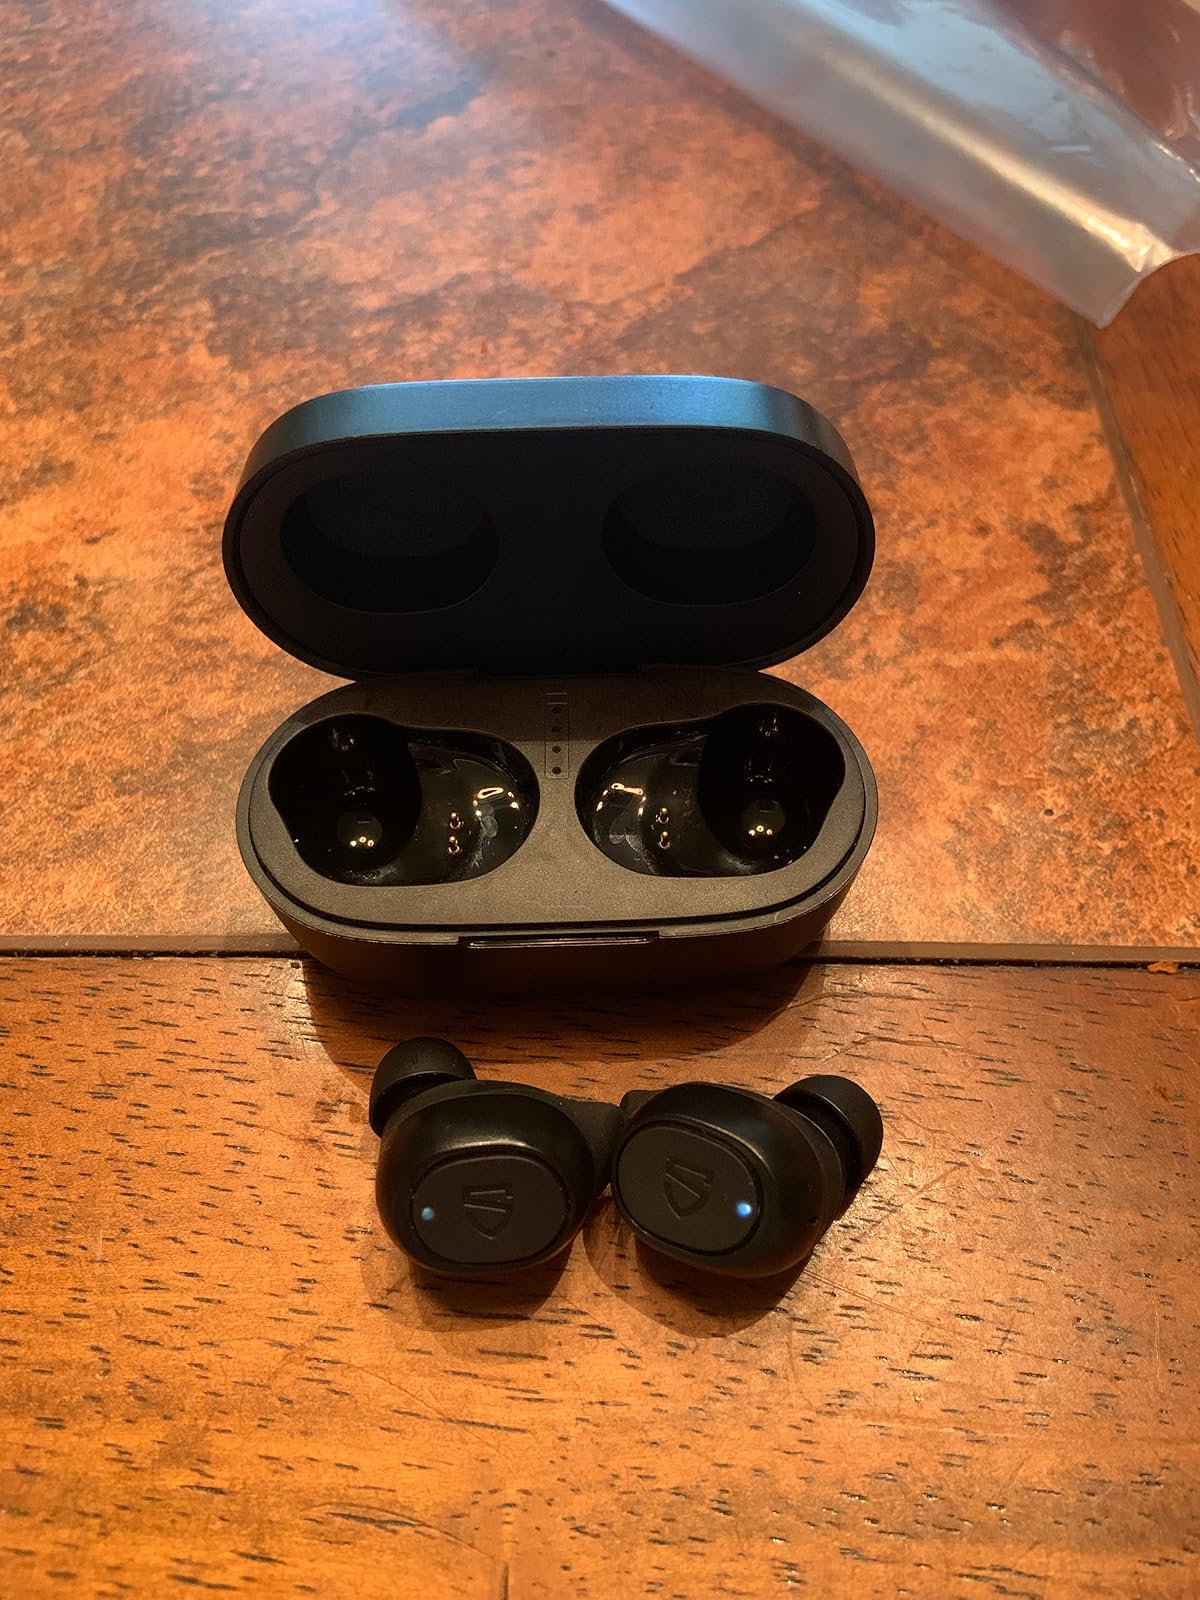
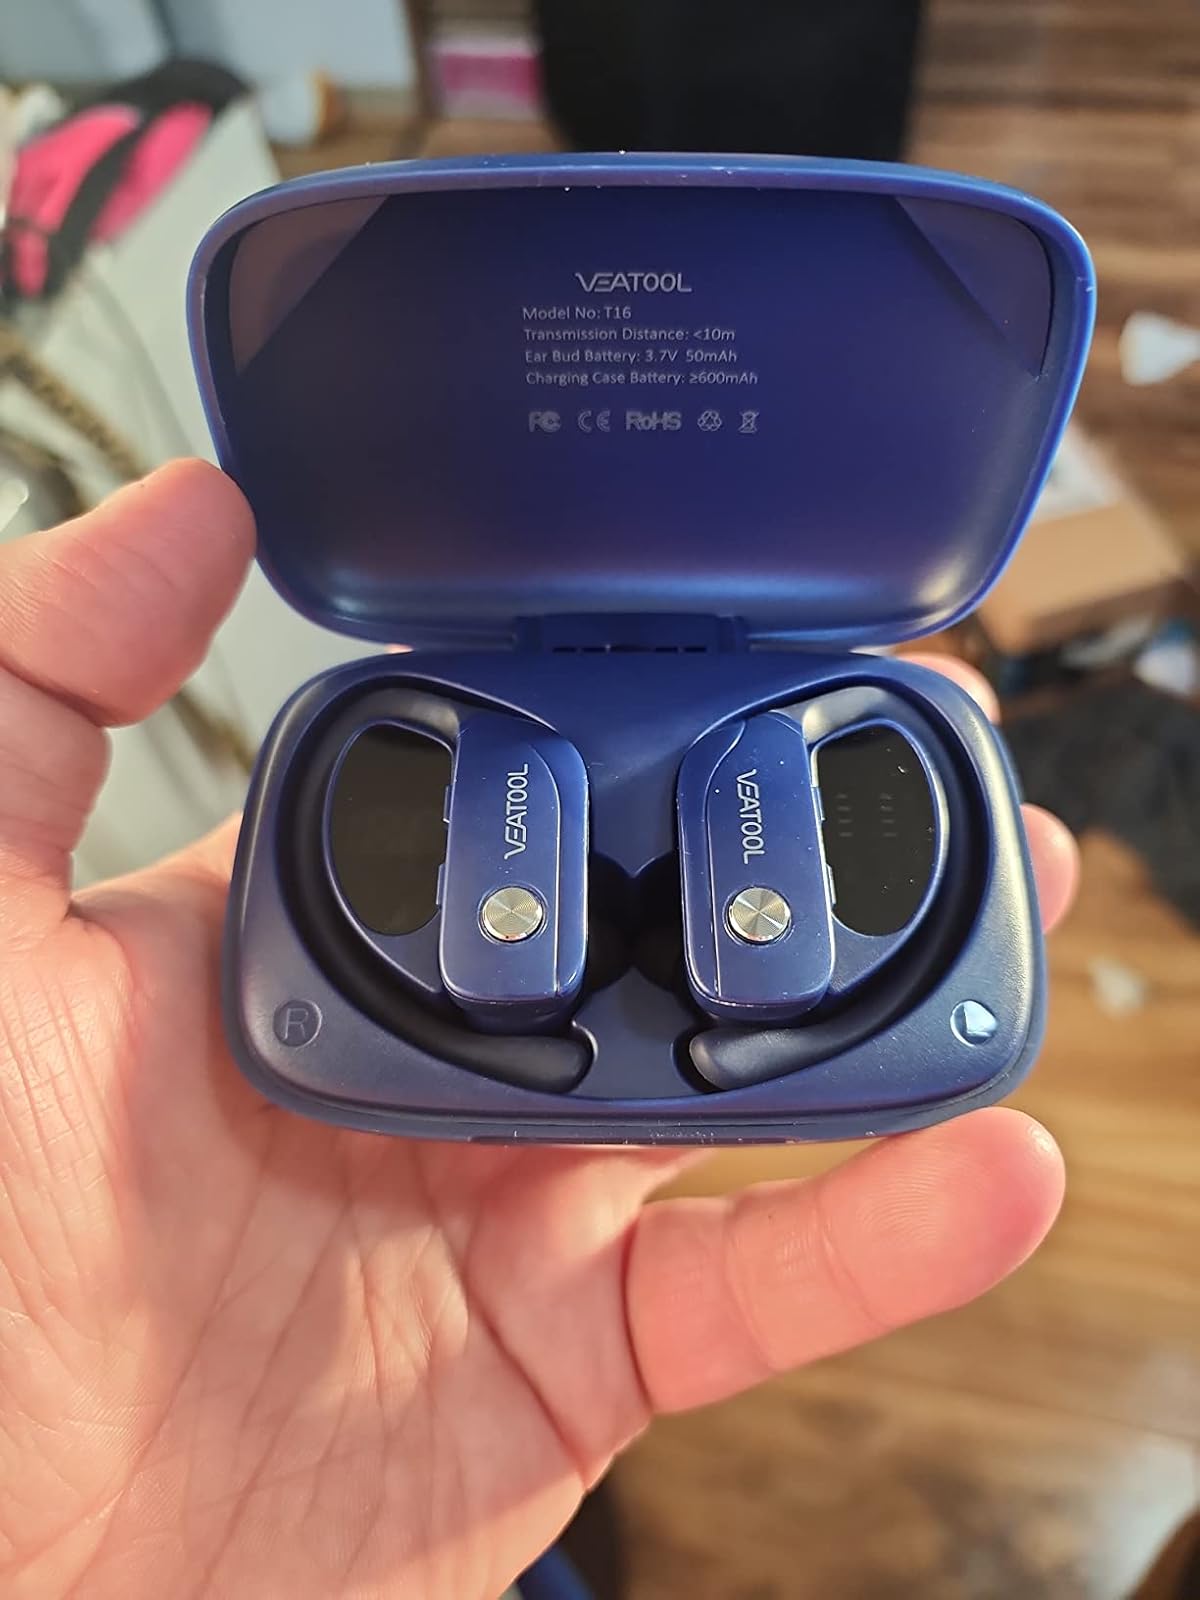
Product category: earbuds
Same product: no